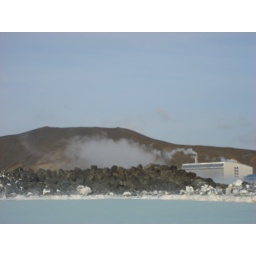
that's the geothermal plant next door...the Lagoon is fed by the water output from it...